Deportation of Eritreans during the Sudanese civil war (2023–present)

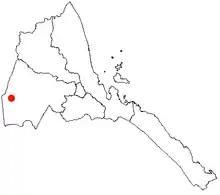
Location of Teseney (near the border with Sudan), where hundreds of the deportation buses were sent to.

Over 75,000 Eritreans were estimated to have been living in Khartoum, when the civil conflict was launched on 15 April 2023. Most of the citizens were reported to have been stuck and some had paid $410 for a ticket out of the capital. Hundreds fled to Wau and Kassala. There are reports that numerous Eritreans have gone missing in Kassala, a city near the Sudan-Eritrea border, creating concerns that they may have fallen victim to either the Eritrean regime or human traffickers.